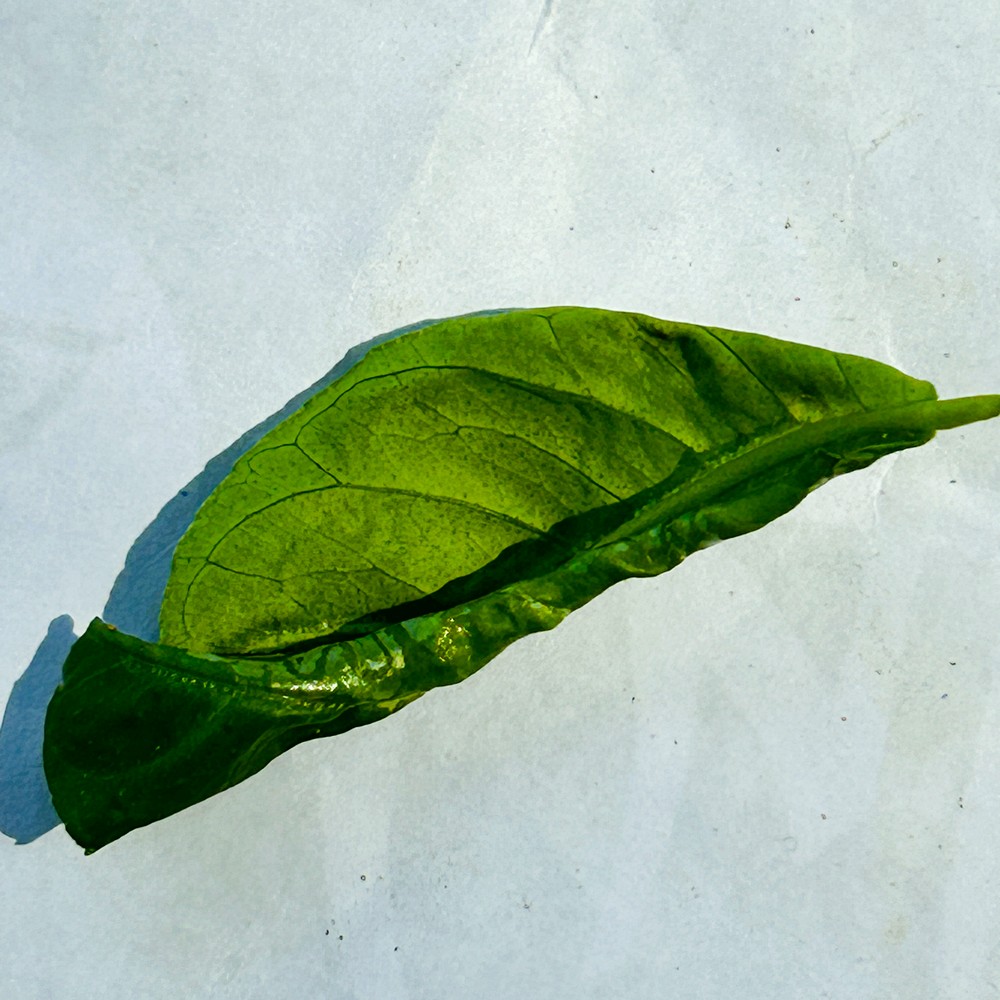
Label: Curl Virus